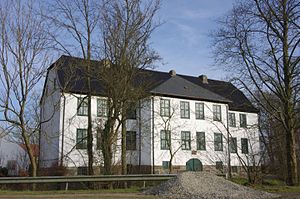
Dollerød
Dollerød gods
Dollerød eller Dollrott er et gods beliggende ved Dollerødmark i det østlige Angel i Sydslesvig. Administrativt hører Dollerød under Sønder Brarup i Slesvig-Flensborg kreds i den nordtyske delstat Slesvig-Holsten. I kirkelig henseende hører stedet under Ravnkær Sogn. Sognet lå i den danske periode indtil 1864 i Slis Herred.